Sun Sunquan

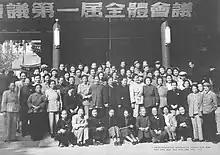
Sun was one of the women delegates "(pictured)" at the 1st Chinese People's Political Consultative Conference in 1949.

Sun supported the establishment of the Beiping Students Union in 1935. The union was secretly headquartered in Beijing No.1 School for Girls, where Sun was the president. The union planned to demonstrate against the Kuomintang government on 9 December 1935, which became the December 9th Movement.